Audicom

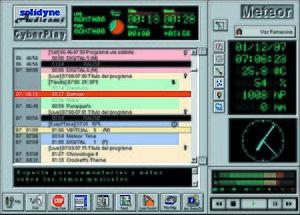
Old Audicom-5 working under Window 98

The first application of recording and playback on PC was in the automation of AM and FM radio stations. For this, an automation software was developed for music themes and commercial ads that was presented the following year, in 1989, in the Golden Room of the Argentine Communications Secretariat, today the CFK Cultural Center, before the press and the engineers of the broadcasting stations.